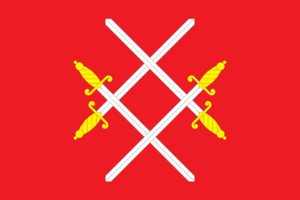
Rouza est une ville de l'oblast de Moscou, en Russie, et le centre administratif du raïon Rouzski. Sa population s'élevait à 13 554 habitants en 2014.